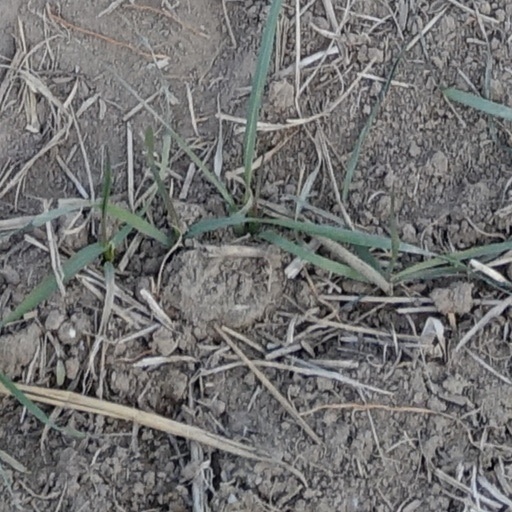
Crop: wheat